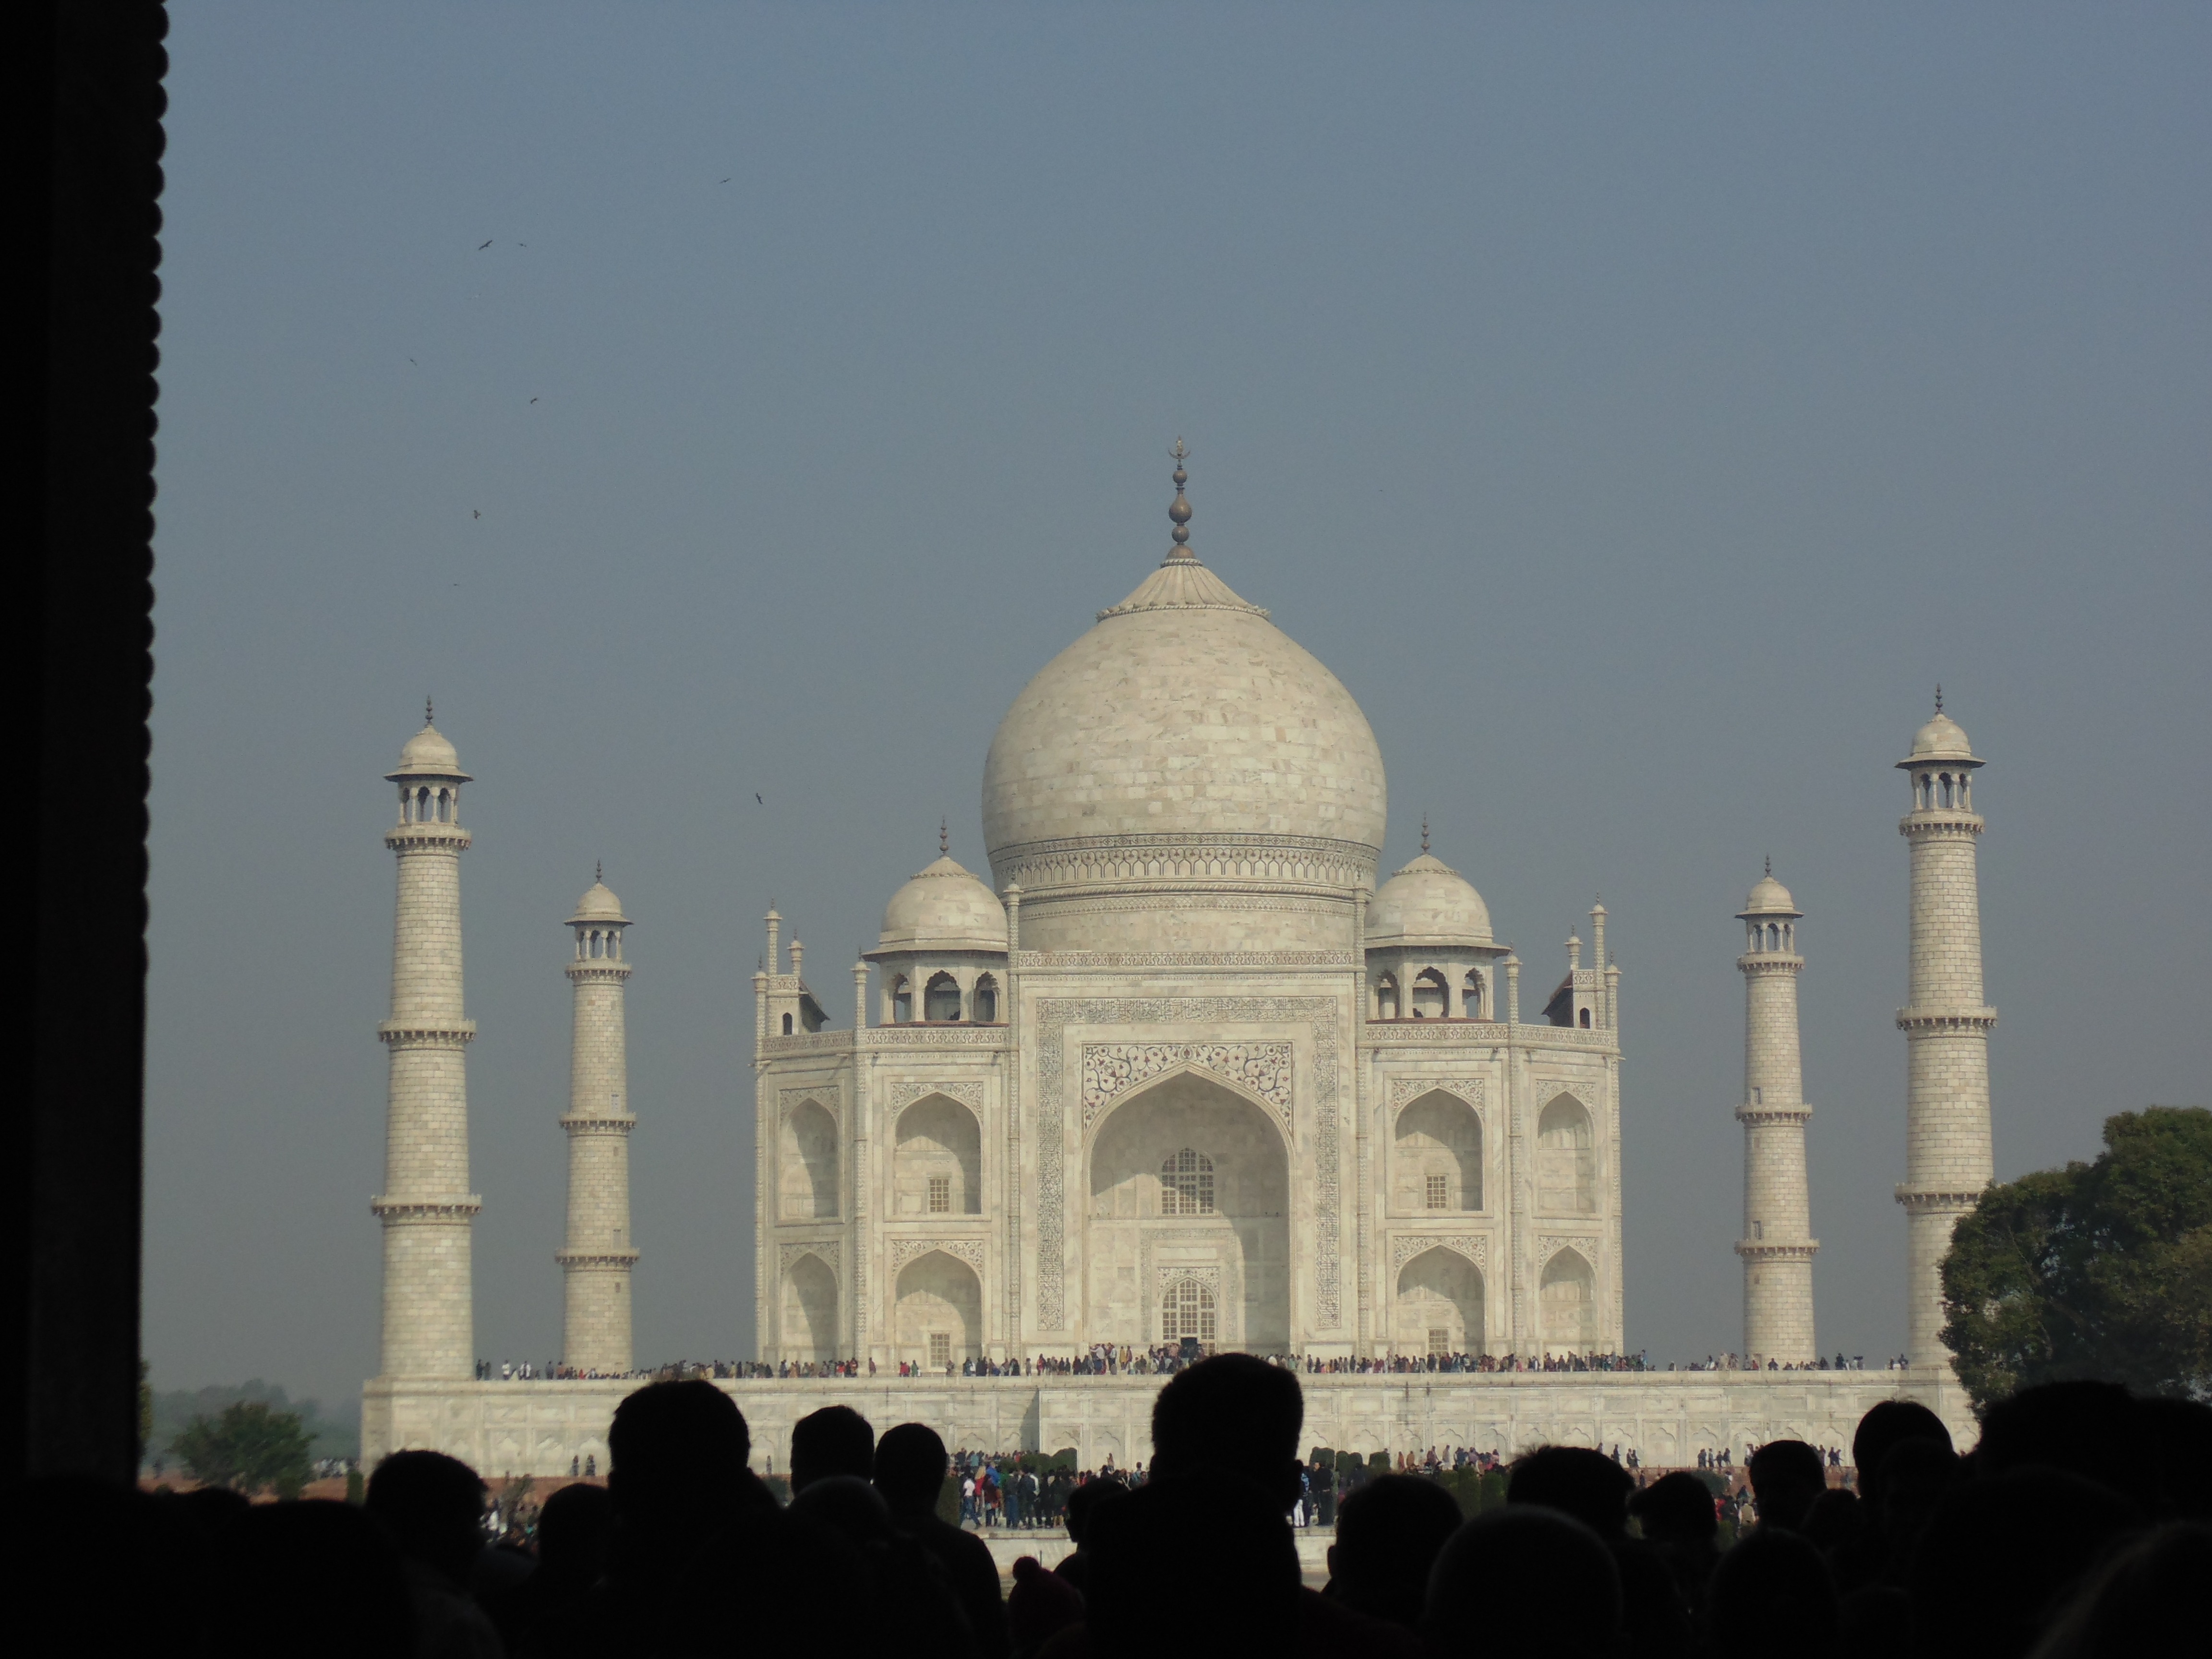
architecture, structure, building, monument, travel, tower, landmark, tourism, place of worship, world, taj mahal, temple, symmetry, marble, mosque, islam, wonder, heritage, unesco, india, dome, tomb, agra, taj, mausoleum, mughal, minaret, grandeur, marvel in marble